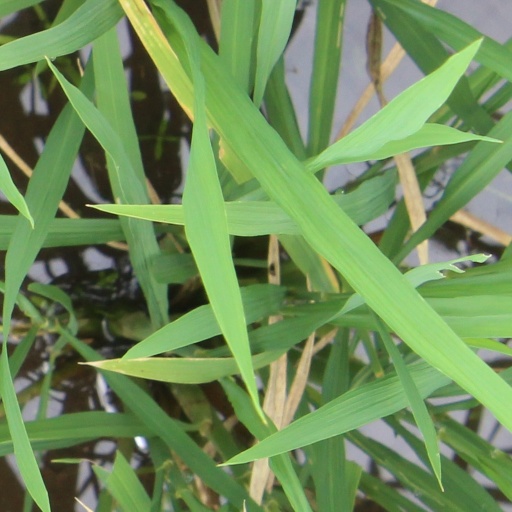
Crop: rice